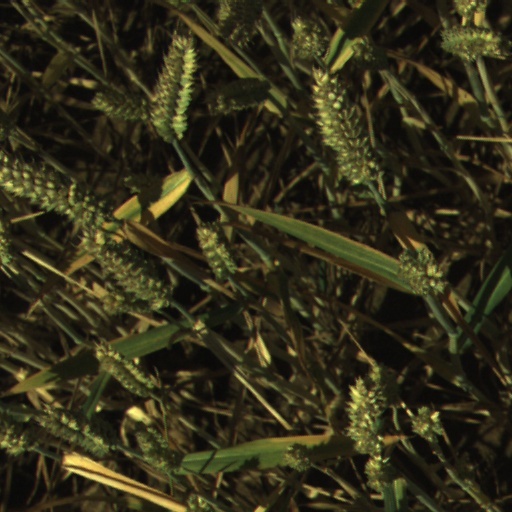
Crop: wheat